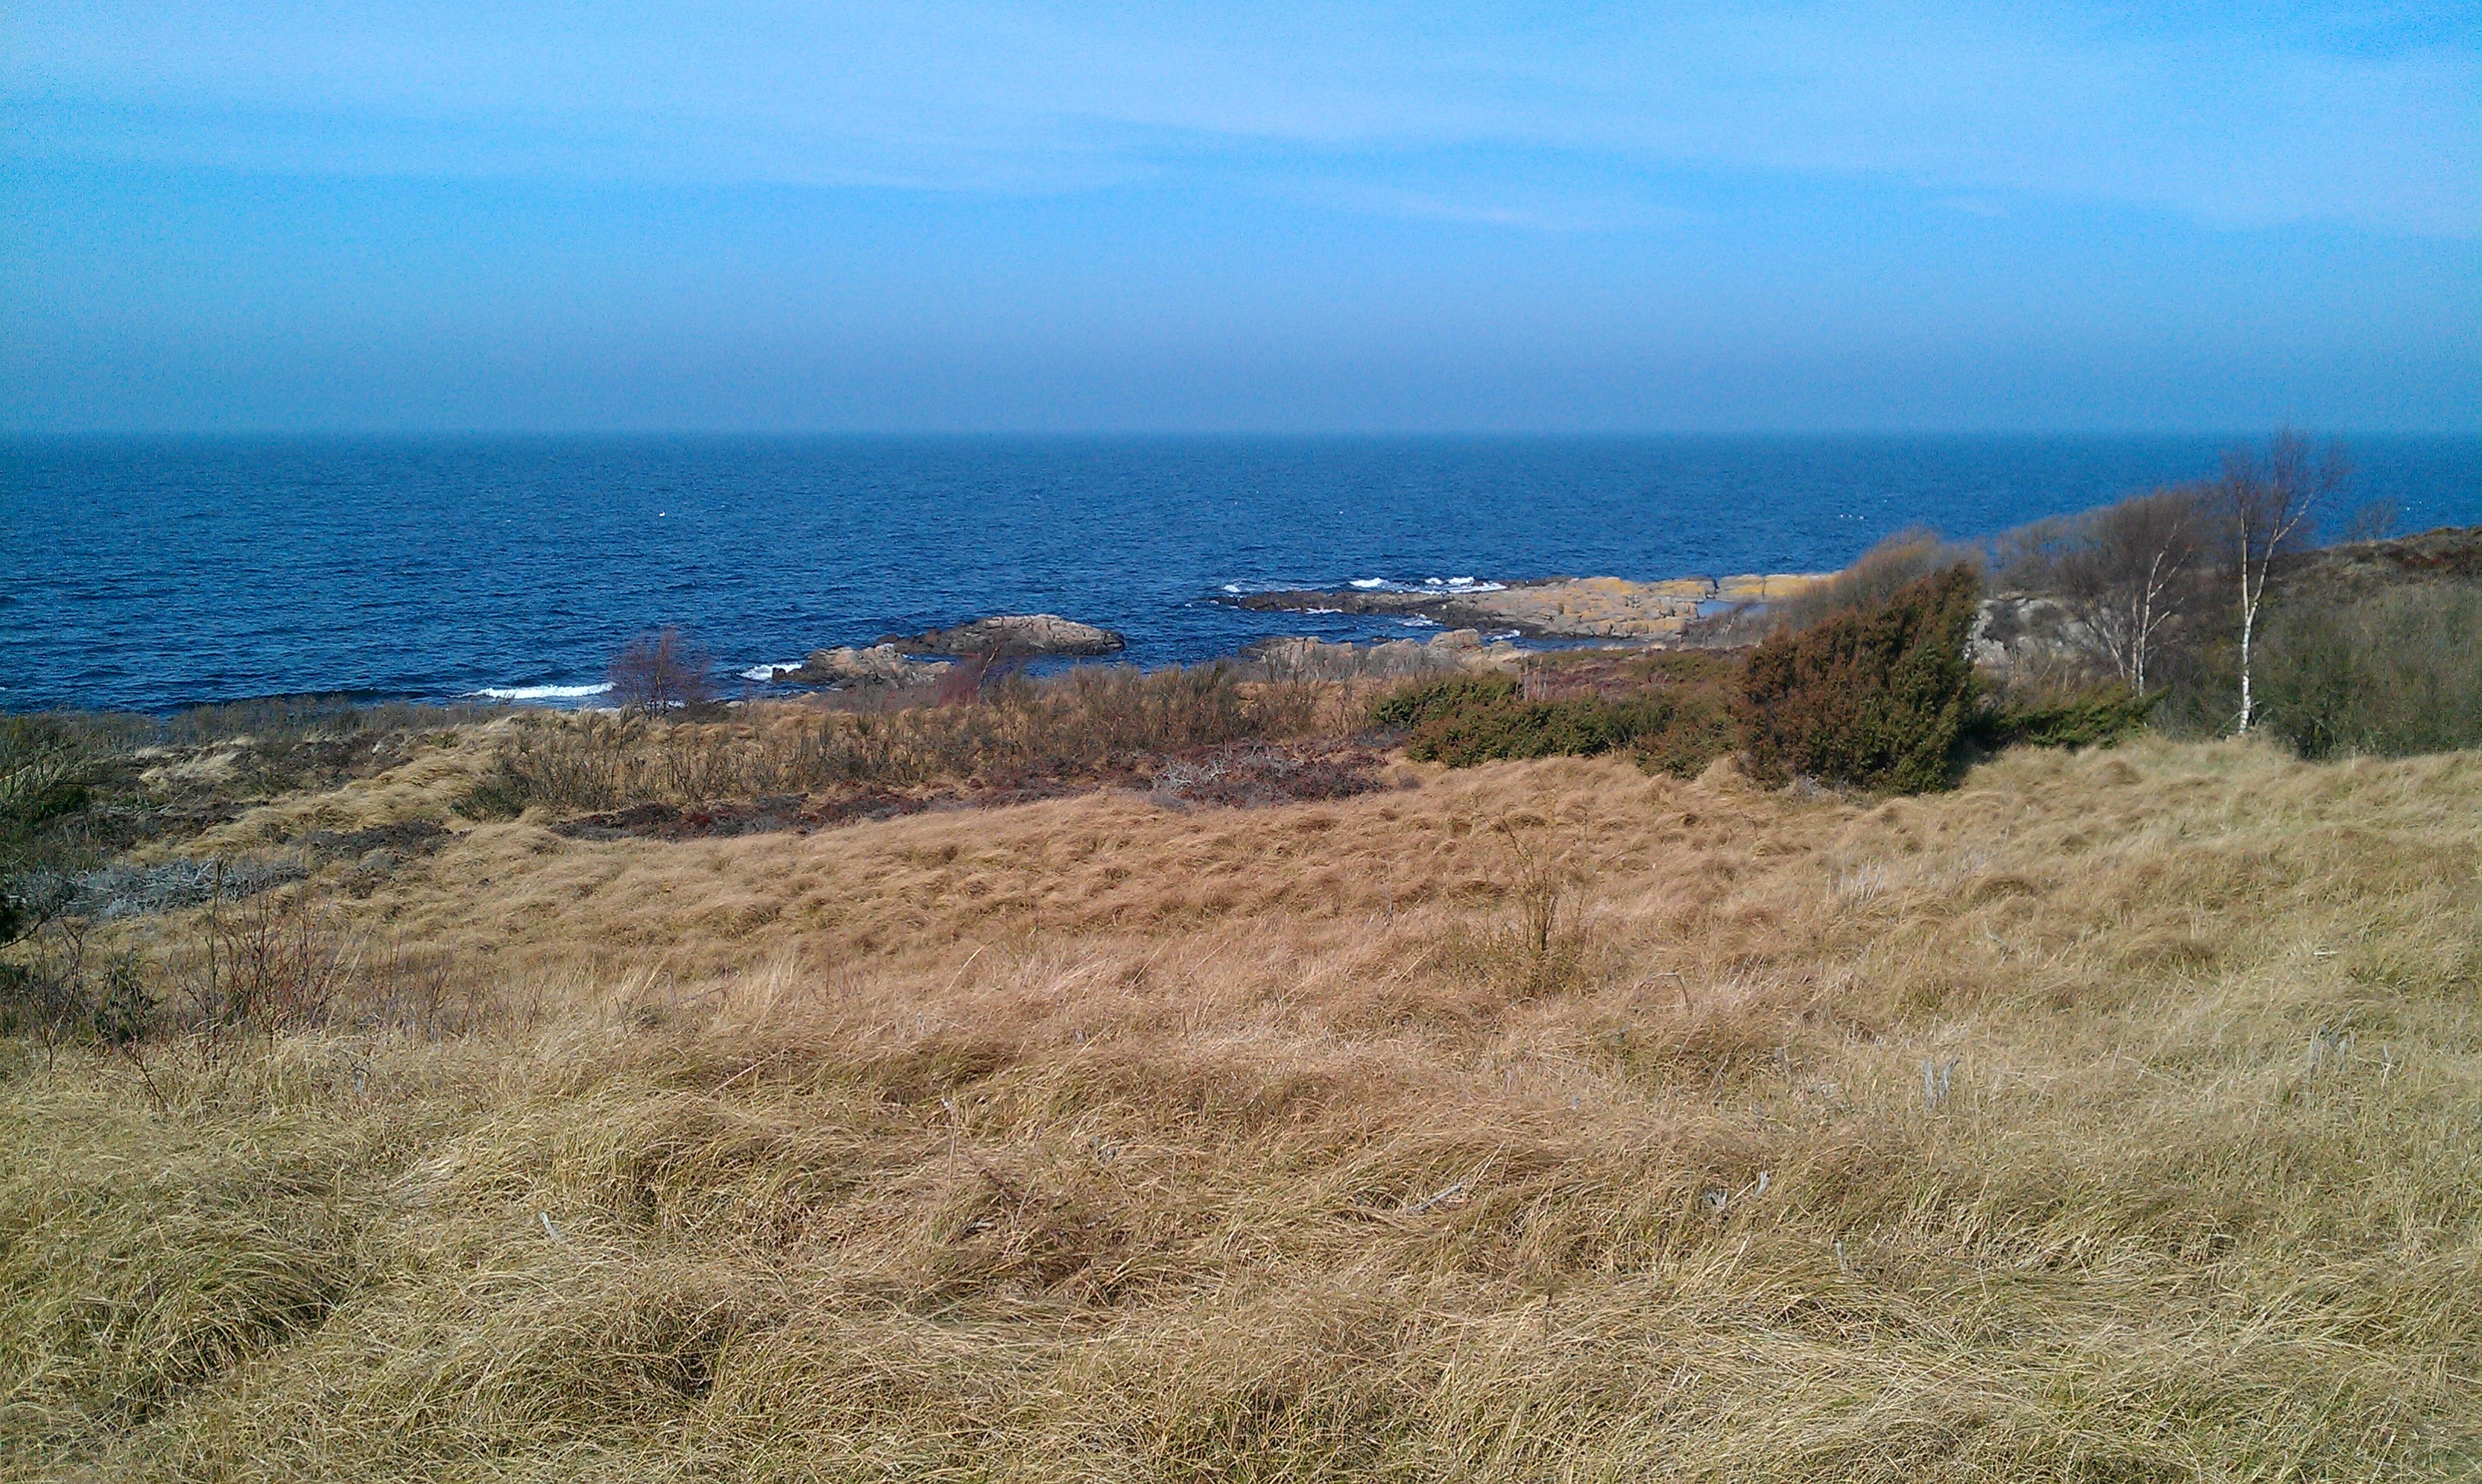
sea, coast, mountain, trail, prairie, hill, cliff, terrain, ridge, rocks, grassland, plateau, habitat, ecosystem, cape, steppe, bornholm, natural environment, geographical feature